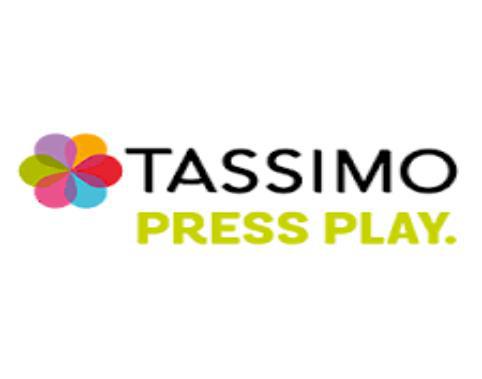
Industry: Food